Bosco Saraiva

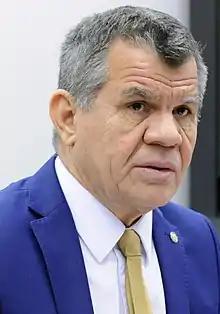
Saraiva in May 2019

João Bosco Gomes Saraiva (born 10 October 1959) often simply known as Bosco Saraiva is a Brazilian politician and a businessman. Born in Amazonas, he has served as a state representative since 2019, having also served as vice governor and in the state legislature.